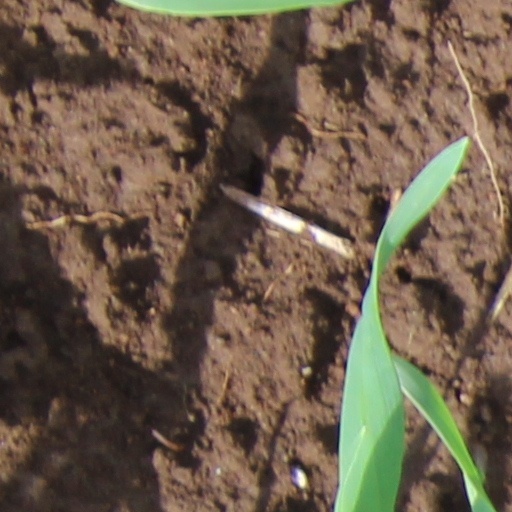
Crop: wheat